Portuguese Naval Aviation

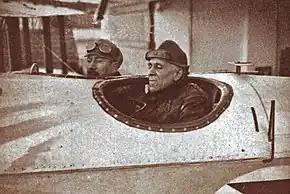
Lieutenant-Commander Sacadura Cabral and Captain Gago Coutinho in the cockpit of the Fairey III seaplane "Lusitânia", at the departure for the first aerial crossing of the South Atlantic

In April 1918 the first flying boats of the French Navy arrived at São Jacinto, in Aveiro. Together with the Portuguese aircraft at Bom Sucesso naval air station, this allowed them to perform anti-submarine patrols and cover the coastal Portuguese waters and the main ports.